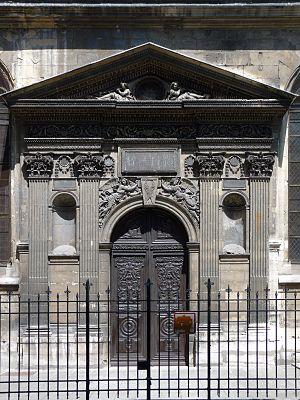
Portail sur le mur sud de l'église Saint-Nicolas-des-Champs à Paris, copie d'un portail de l'hôtel des Tournelles.
L’hôtel des Tournelles était un ensemble de bâtiments édifié, à partir du XIVᵉ siècle à Paris, au nord de l'actuelle place des Vosges. Il fut longtemps propriété des rois de France, bien que peu d'entre eux y résidassent. Ce fut dans cet hôtel que les rois Louis XII puis Henri II décédèrent, le 1er janvier 1515, puis en 1559 pour ce dernier, des suites de sa blessure reçue lors d'une joute. Après son décès, la veuve du roi, Catherine de Médicis, délaissa cette résidence démodée, qui fut transformée en dépôt de poudre puis vendue pour financer l'édification d'un palais à l'italienne, les Tuileries. Il n'en subsiste "rien".